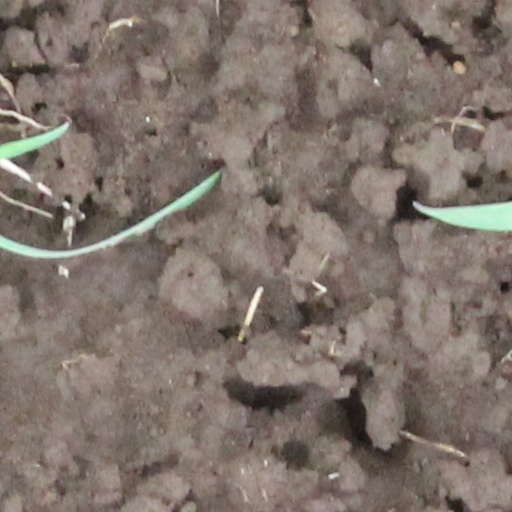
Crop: wheat